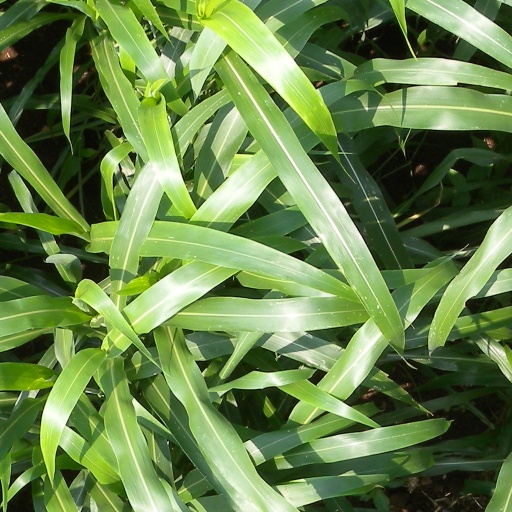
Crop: sorghum